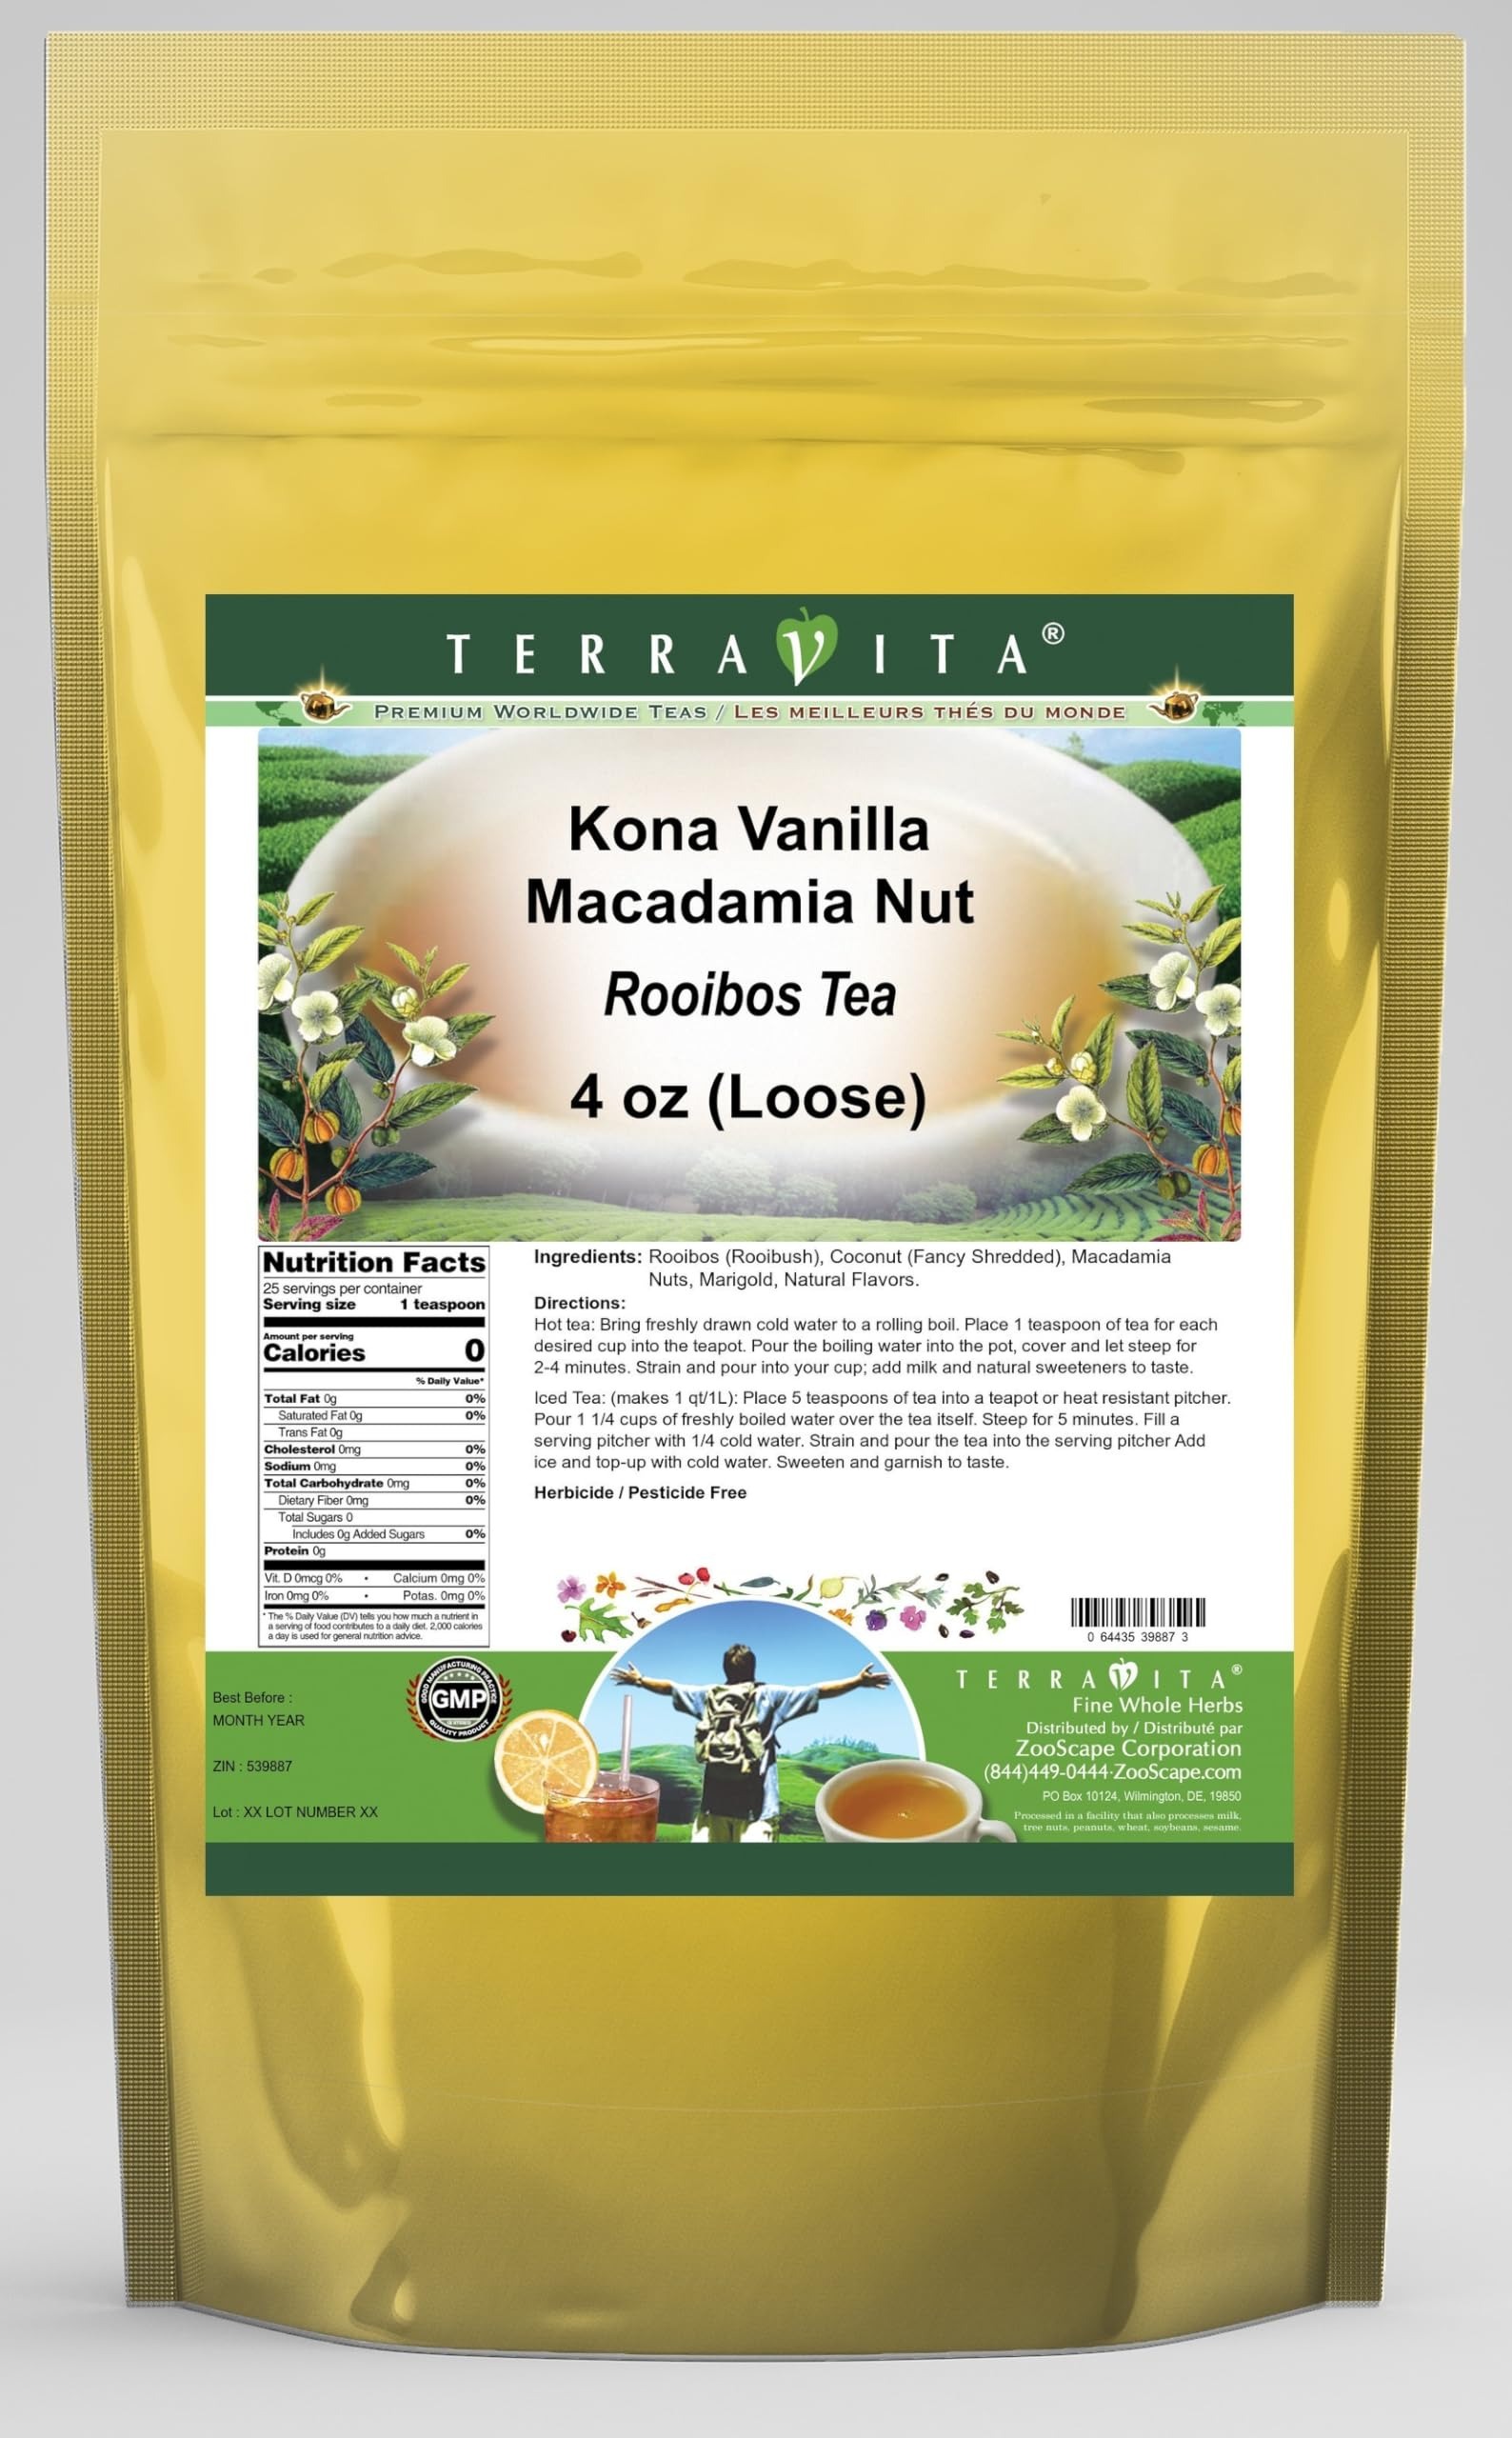
Item Name: Kona Vanilla Macadamia Nut Rooibos Tea (Loose) (4 oz, ZIN: 539887) - 3 Pack
Bullet Point 1: Our Kona Vanilla Macadamia Nut Rooibos Tea is a delightful flavored Rooibos tea with Coconut, Macadamia Nuts and Marigold that you will really enjoy! The unique Kona Vanilla Macadamia Nut aroma and taste is a delight! - Ingredients: Rooibos tea, Coconut, Macadamia Nuts, Marigold and Natural Kona Vanilla Macadamia Nut Flavor.
Bullet Point 2: No fillers.
Bullet Point 3: Manufacturer: TerraVita
Bullet Point 4: Size: 4 oz
Bullet Point 5: Loose Leaf Rooibos Tea - Packed in a convenient upright pouch!
Product Description: Our Kona Vanilla Macadamia Nut Rooibos Tea is a delightful flavored Rooibos tea with Coconut, Macadamia Nuts and Marigold that you will really enjoy! The unique Kona Vanilla Macadamia Nut aroma and taste is a delight! - Ingredients: Rooibos tea, Coconut, Macadamia Nuts, Marigold and Natural Kona Vanilla Macadamia Nut Flavor. - Hot tea brewing method: Bring freshly drawn cold water to a rolling boil. Place 1 teaspoon of tea for each desired cup into the teapot. Pour the boiling water into the pot, cover and let steep for 2-4 minutes. Strain and pour into your cup; add milk and natural sweeteners to taste. - Iced tea brewing method: (to make 1 liter/quart): Place 5 teaspoons of tea into a teapot or heat resistant pitcher. Pour 1 1/4 cups of freshly boiled water over the tea itself. Steep for 5 minutes. Fill a serving pitcher with 1/4 cold water. Strain and pour the tea into the serving pitcher Add ice and top-up with cold water. Sweeten and garnish to taste. - TerraVita is an exclusive line of premium-quality, natural source products that use only the finest, purest and most potent ingredients found around the world. TerraVita is hallmarked by the highest possible standards of purity, potency, stability and freshness. All of our products are prepared with the highest elements of quality control, from raw materials through the entire manufacturing process, up to and including the moment that the bottles or bags are sealed for freshness and shipped out to you. Our highest possible standards are certified by independent laboratories and backed by our personal guarantee. - TerraVita exists to meet and ensure your family's health and wellness without the harmful effects of chemicals and health products. We strive to make all of our products affordable and reliable and are cons
Value: 12.0
Unit: Ounce

Price: 50.13